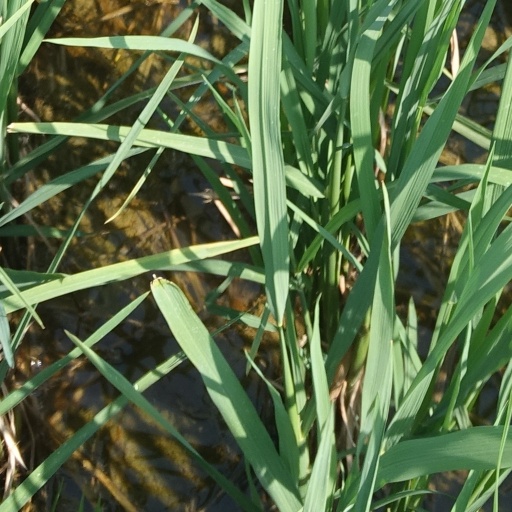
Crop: rice